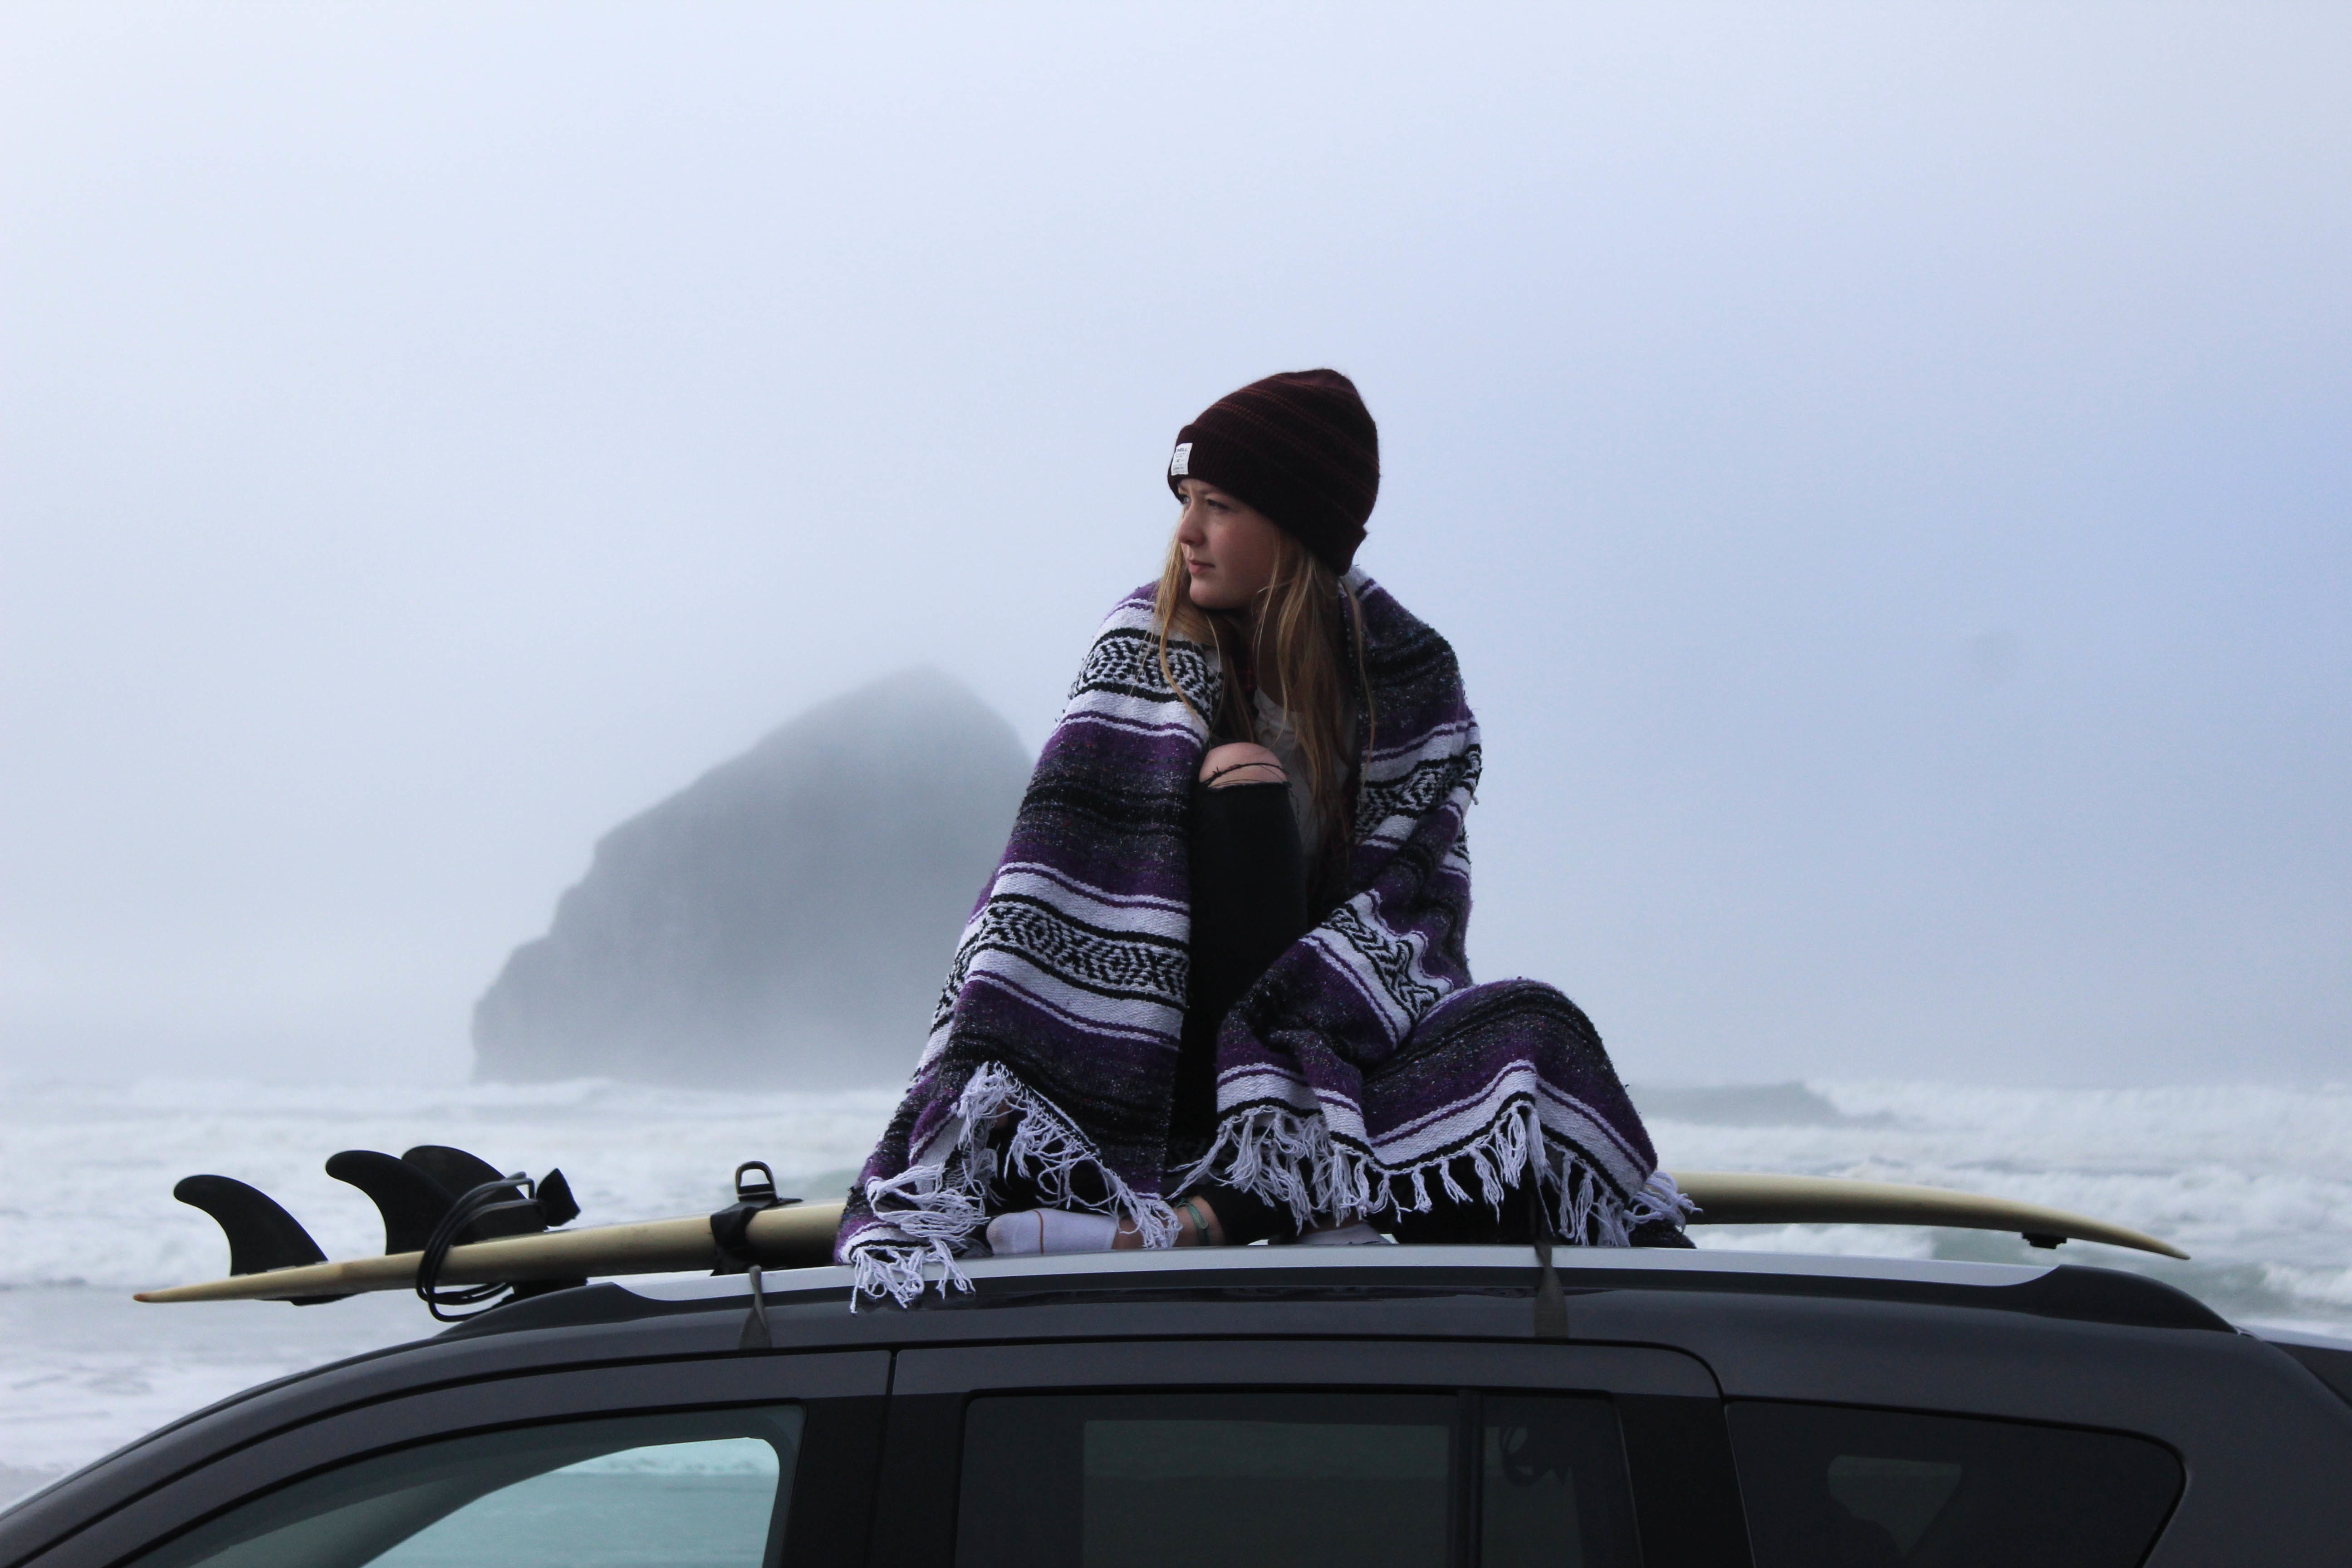
person, snow, winter, woman, driving, female, vehicle, sitting, weather, lady, blanket, season, photo shoot